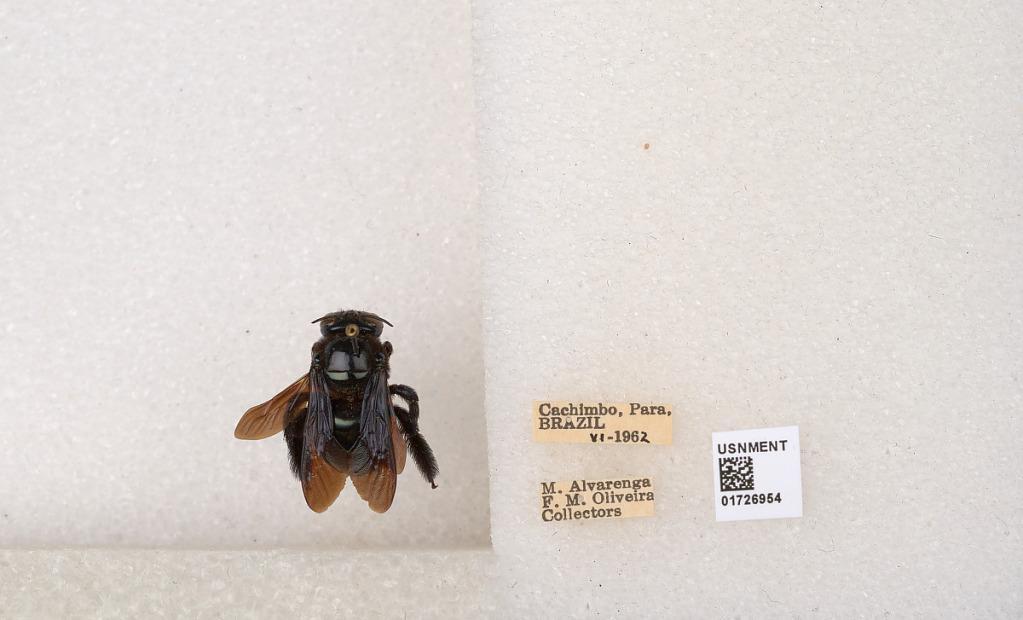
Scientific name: Xylocopa (Schonnherria) macrops Lepeletier
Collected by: M. Alvarenga & F. Oliveira
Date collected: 1962-6-1
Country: Brazil
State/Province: Para
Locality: Cachimbo